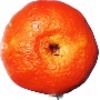
Label: Clementine 1